Ukrainian cooperative movement

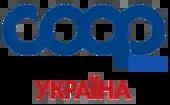
Modern logo of "Ukoopspilka", the main representative of consumer cooperatives in Ukraine

The beginnings of cooperative movement in Ukrainian lands ruled by the Russian Empire belong to the 1860s. The first consumer cooperative was formed in Kharkiv in 1866 at the initiative M. Ballin. In 1869-1871 credit unions were established in Hadiach and Sokyryntsi, both in Poltava Governorate, by Hryhoriy Galagan. However, until the 1890s the development of cooperative movement under Russian rule was slow due to lack of popular initiative, deficient law and hurdles presented by authorities. During that period many cooperatives were supported by zemstvo organs. The cooperative movement became more active after the adoption of a special law in 1897, which allowed the approval of cooperatives' statutes by local governors, not by the central government as it used to be before, as well as the 1895 law on small-scale credit.